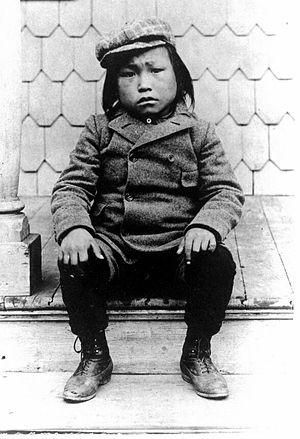
Minik Wallace était un Inuit du Groenland qui fut apporté à New York par l'explorateur Robert Peary en 1897. Minik n'était alors qu'un enfant et cinq autres Inuits étaient avec lui, tous issus de la même famille. Ils furent étudiés par le Musée américain d'histoire naturelle. Les adultes et un des enfants moururent rapidement de la tuberculose et un jeune homme fut rapatrié au Groenland.